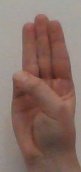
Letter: thaa